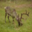
Label: deer